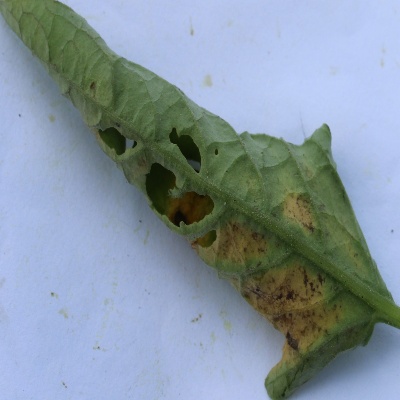
Crop: Tomato
Condition: leaf curl